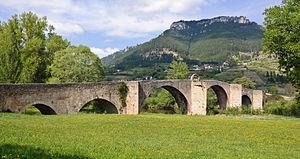
Le pont de Quézac, vu de la rive gauche du Tarn, en Lozère (France).
Le Chemin Urbain V est le nom donné à un chemin de grande randonnée. Il retrace la vie et l’œuvre de Guillaume Grimoard devenu pape sous le nom d'Urbain V. Ce chemin, qui se situe sur la bordure sud-est du Massif central, a la particularité de relier quatre sites inscrits au patrimoine mondial de l'UNESCO que sont les Chemins de Compostelle, les Causses et Cévennes, le Pont du Gard et l'ensemble architectural avignonnais du Palais des Papes et du Pont Saint-Bénézet.
Quézac est une ancienne commune française, située dans le département de la Lozère en région Occitanie. Ses habitants sont appelés les Quézacois. En languedocien, on dit Quesac, même prononciation.
Le pont de Quézac est un pont enjambant le Tarn et permettant de rejoindre le village de Quézac en Lozère. Sa vocation première était de permettre aux pèlerins d'accéder à la collégiale de Quézac et la Vierge noire de Quézac.